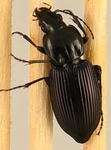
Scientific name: Pterostichus trinarius
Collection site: Blandy Experimental Farm NEON (BLAN), plot BLAN_009